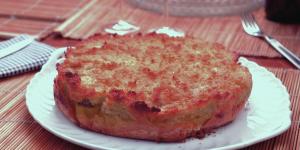
pastel de platano maduro y queso